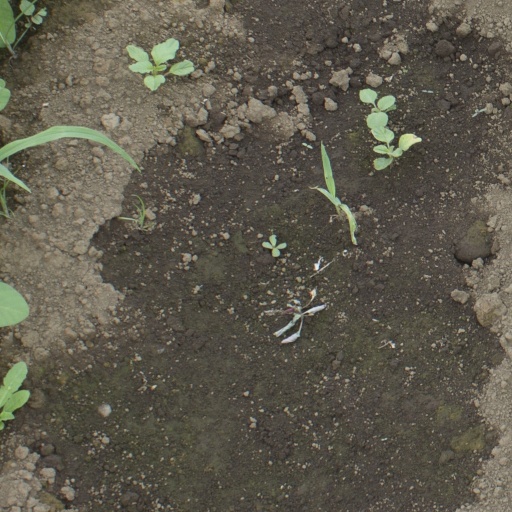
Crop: soybean